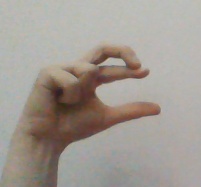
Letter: thal